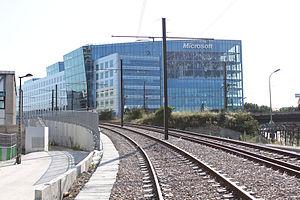
La ligne 2 du tramway d'Île-de-France, plus simplement nommée T2, est une ligne du tramway d'Île-de-France exploitée par la Régie autonome des transports parisiens qui est mise en service le 2 juillet 1997 à l'occasion des Journées mondiales de la jeunesse.